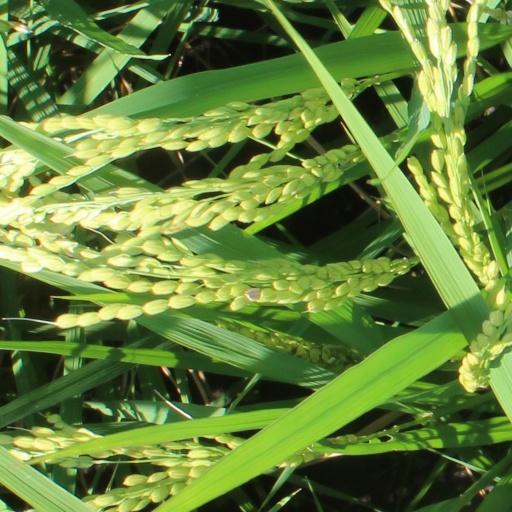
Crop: rice